Describe the emotion expressed in this image:  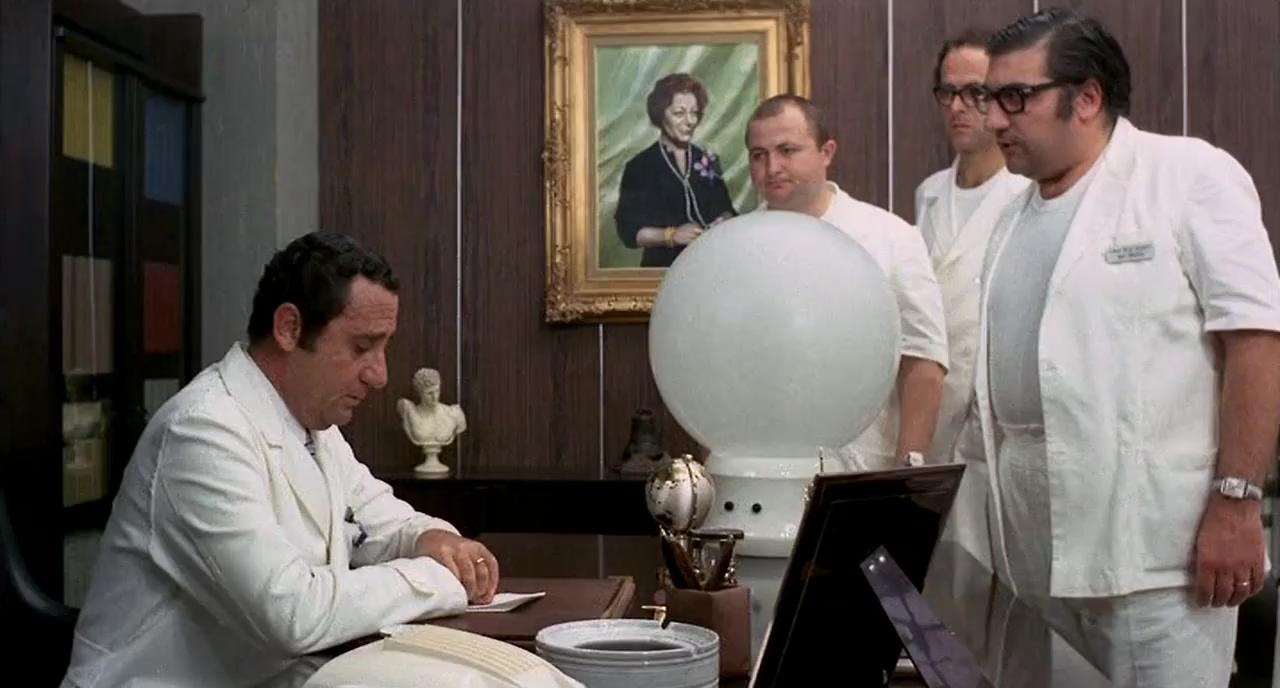
This person displays Suffering, valence and arousal with low intensity.